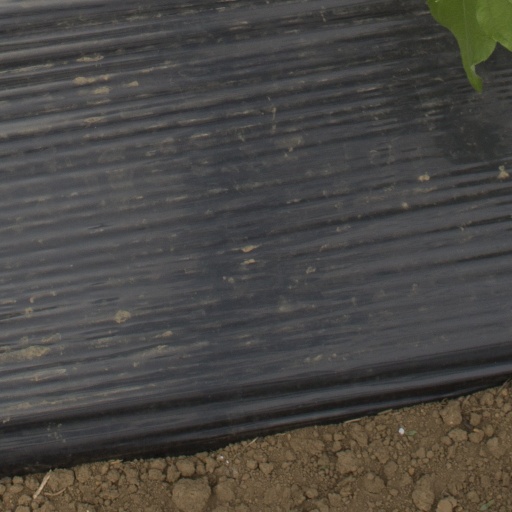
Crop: Jerusalem artichoke